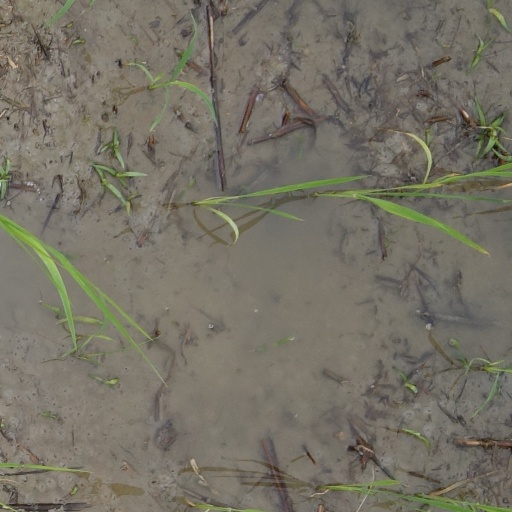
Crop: rice